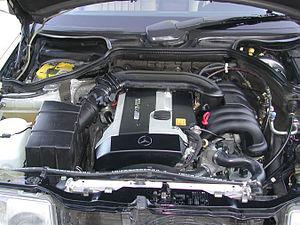
Le moteur M 104 est un moteur thermique automobile à combustion interne, fabriqué pars Mercedes-Benz de 1989 à 1997. Il remplace le M 103 et sera remplacé pars le M 112.